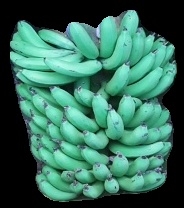
Variety: pachbale
Grade: grade1